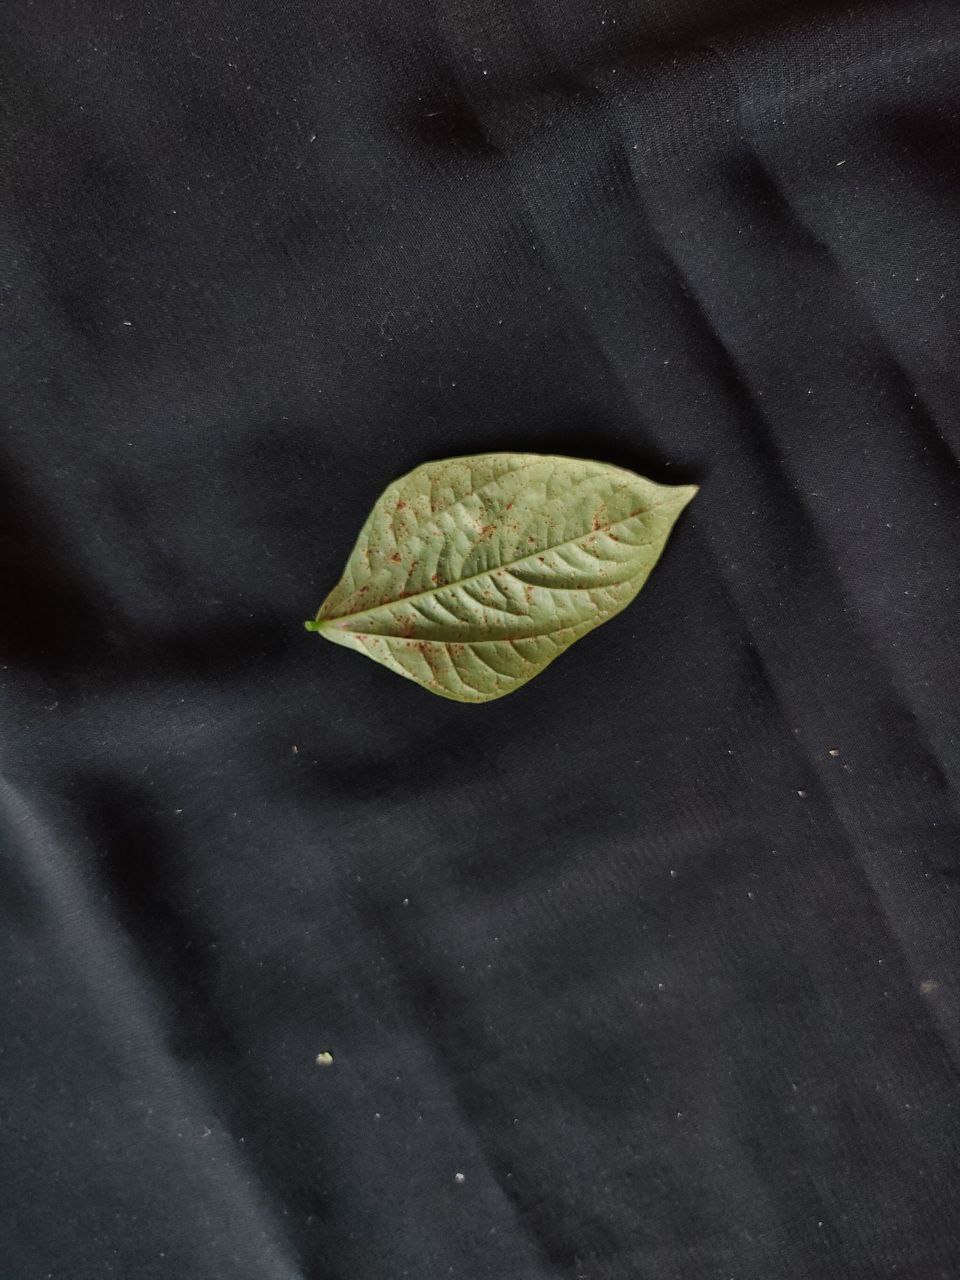
Crop: cowpea
Leaf condition: Septoria leaf spot